2014 Formula Renault 3.5 Series

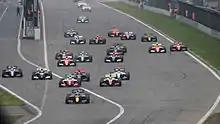
The start of the first race at the Nürburgring, the sixth round of the championship.

The 2014 Formula Renault 3.5 Series season was a multi-event motor racing championship for open wheel, formula racing cars held across Europe. The championship featured drivers competing in 3.5 litre Formula Renault single seat race cars that conformed to the technical regulations for the championship. The 2014 season was the tenth Formula Renault 3.5 Series season organized by Renault Sport. The season began at the Monza Circuit on 12 April and finished on 19 October at Circuito de Jerez. The series formed part of the World Series by Renault meetings at seven double header events, with additional events held at Monza (double header) and a single race in support of the .